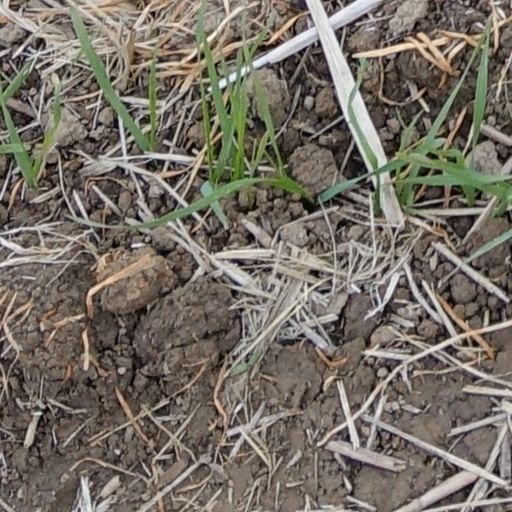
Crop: wheat